Faceless (1988 film)

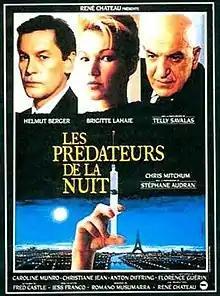
French film poster

Faceless is a 1988 French horror film directed by Jesús Franco.